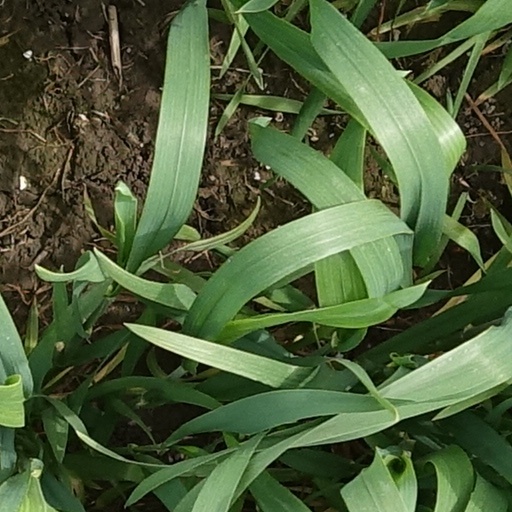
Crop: wheat